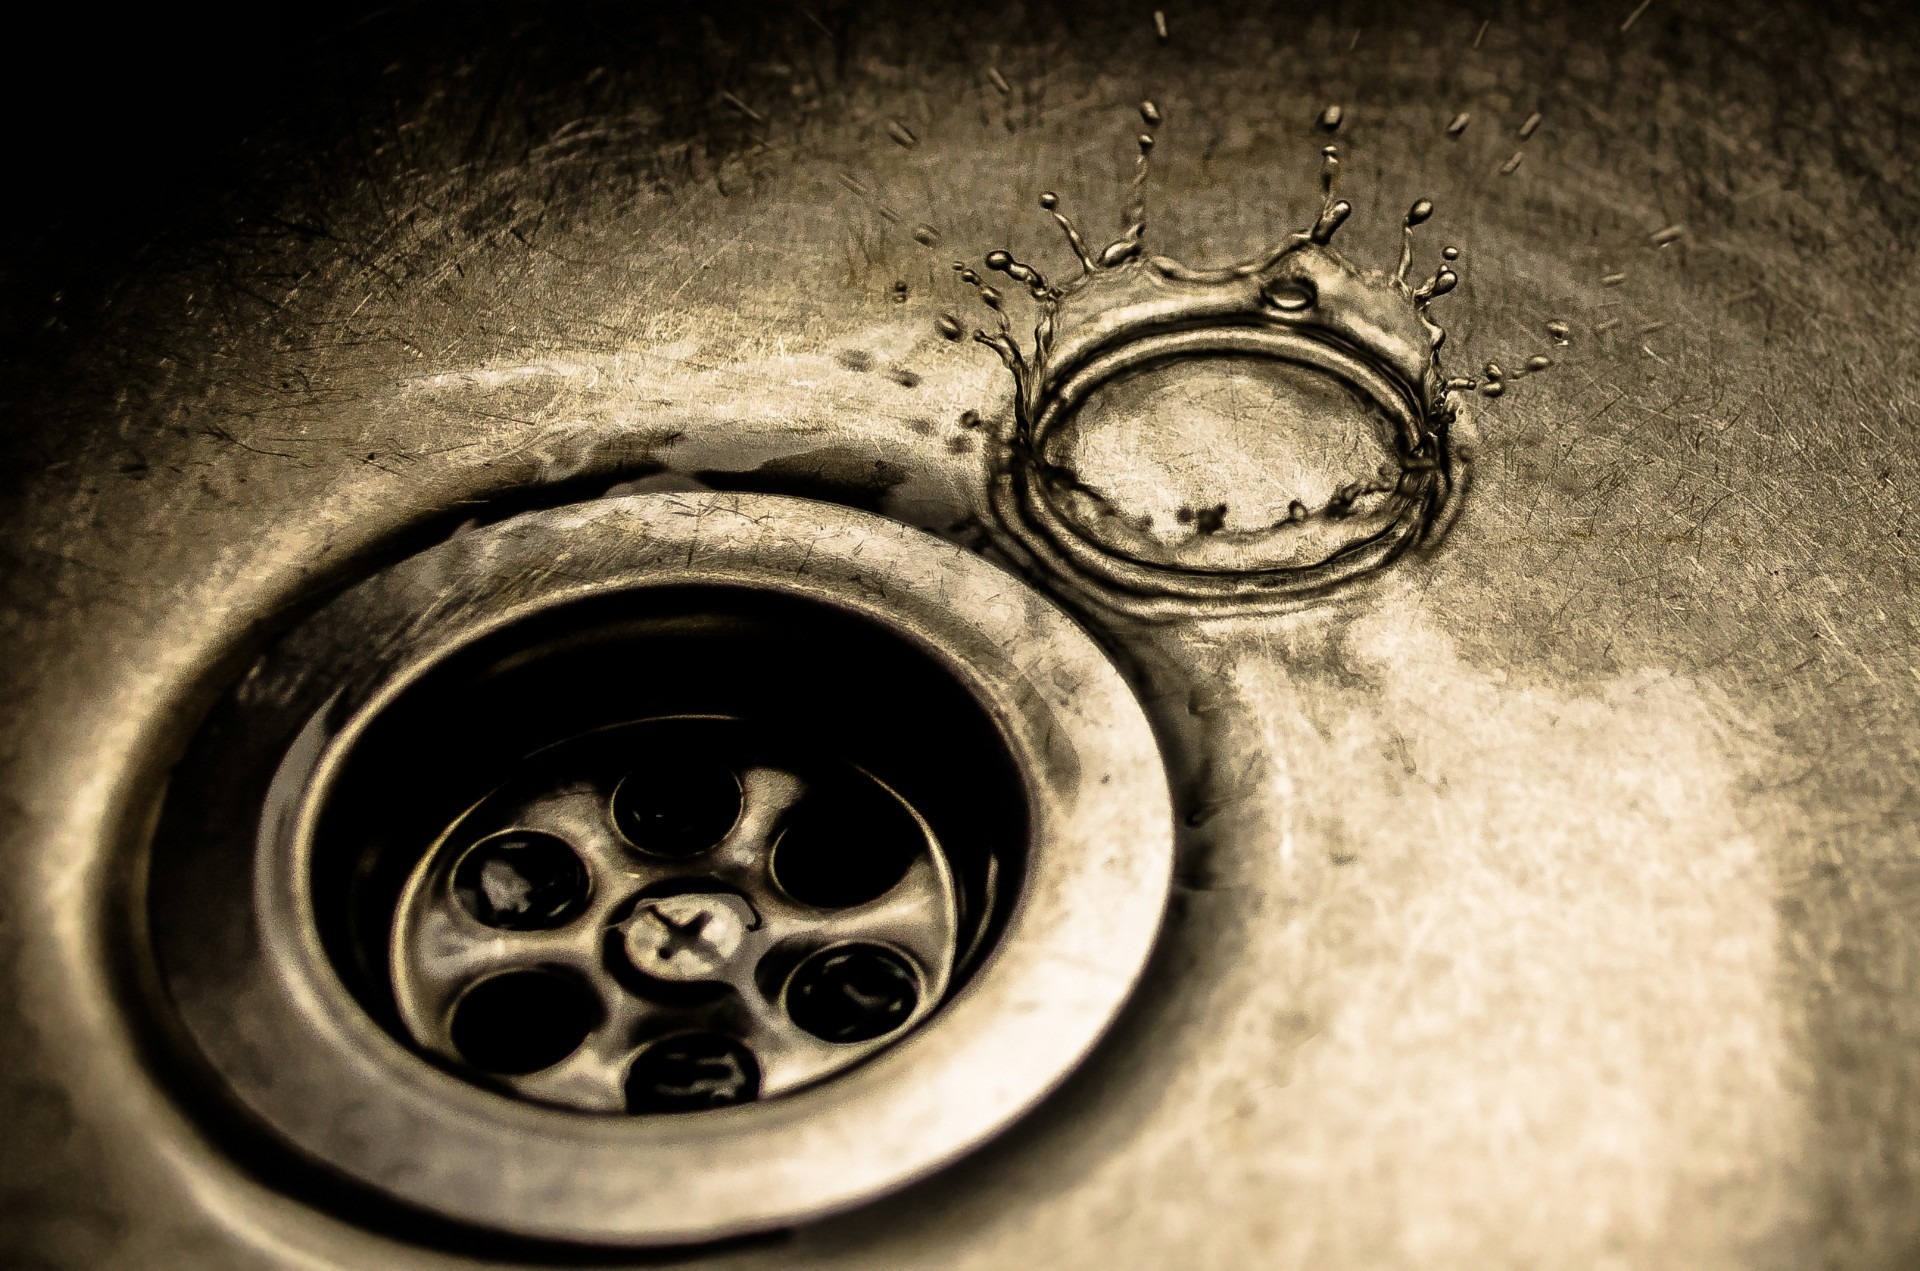
hand, water, light, black and white, white, photography, wheel, wet, dark, shadow, darkness, sink, black, monochrome, circle, close up, chrome, drain, eye, drops, shape, macro photography, water drops, monochrome photography